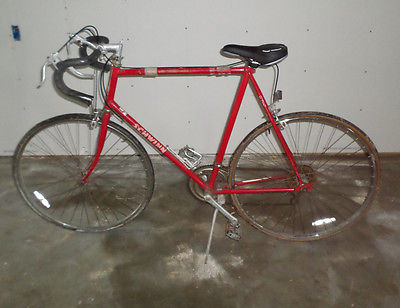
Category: bicycle